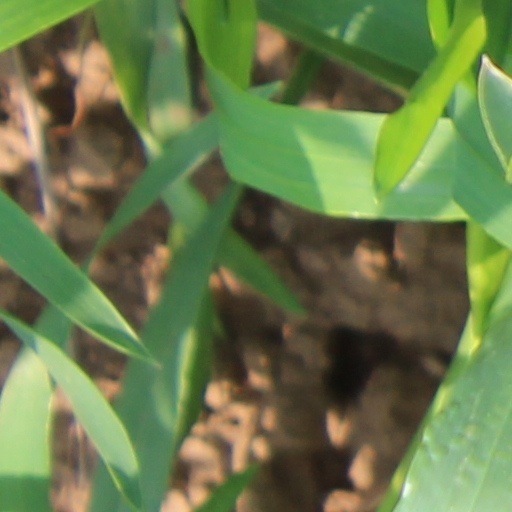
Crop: wheat